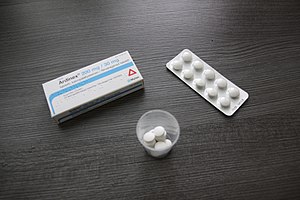
Prodrug
Prodrug'et kodein (solgt under varemærket Ardinex)
En prodrug er et inaktivt stof i den form som det indtages. Når en prodrug kommer ind i kroppen bliver det omdannet til den aktive form. Omdannelsen sker ved at en del af stoffets kemiske struktur ændres. Selve lægemiddelstoffet er altså uden terapeutisk effekt.